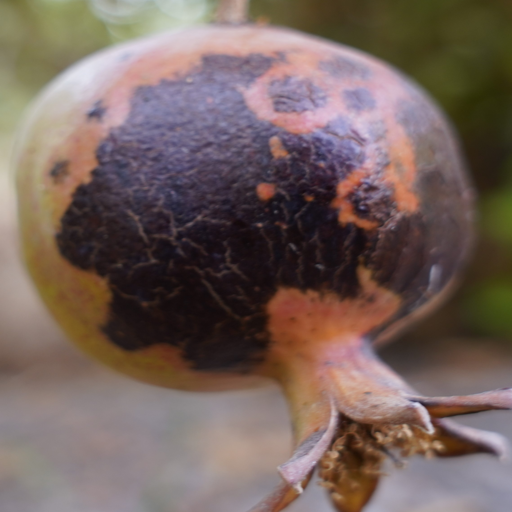
Label: Colletotrichum spp